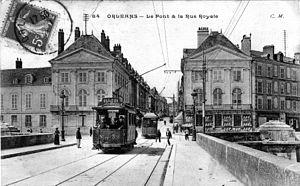
La rue Royale est l'une des principales rues de la ville d'Orléans, remarquable pour ses arcades commerçantes et ses pavillons symétriques datant en partie du XVIIIᵉ siècle. La rue royale relie la place du Martroi et le pont George V. La percée de la rue fut accordée en mars 1752 par Louis XV, à la condition que les façades de la rue soient uniformes. Sous la Révolution française, elle est temporairement rebaptisée rue de l'Égalité. Près de la moitié de ses constructions furent détruites par les bombardements et incendies de juin 1940, avant une restauration après la guerre. Aujourd'hui, la rue est desservie par la ligne A du tramway via la station Royale-Châtelet.
Le pont d'Orléans, dénommé pont Royal, puis pont National et, au cours de la Première Guerre mondiale, pont George-V, en l'honneur du roi d'Angleterre George V, est un pont voûté en maçonnerie franchissant la Loire à Orléans dans le département du Loiret en France. Il est situé à 1,2 km en aval du pont René-Thinat et 700 mètres en amont du pont Maréchal-Joffre, dans l'axe de la rue Royale sur la rive droite et de l'avenue Dauphine sur la rive gauche.